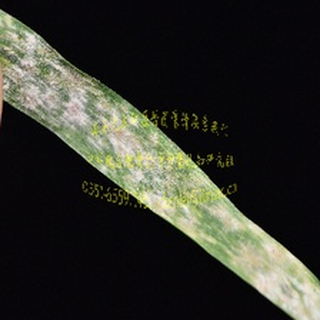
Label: wheat_mildew